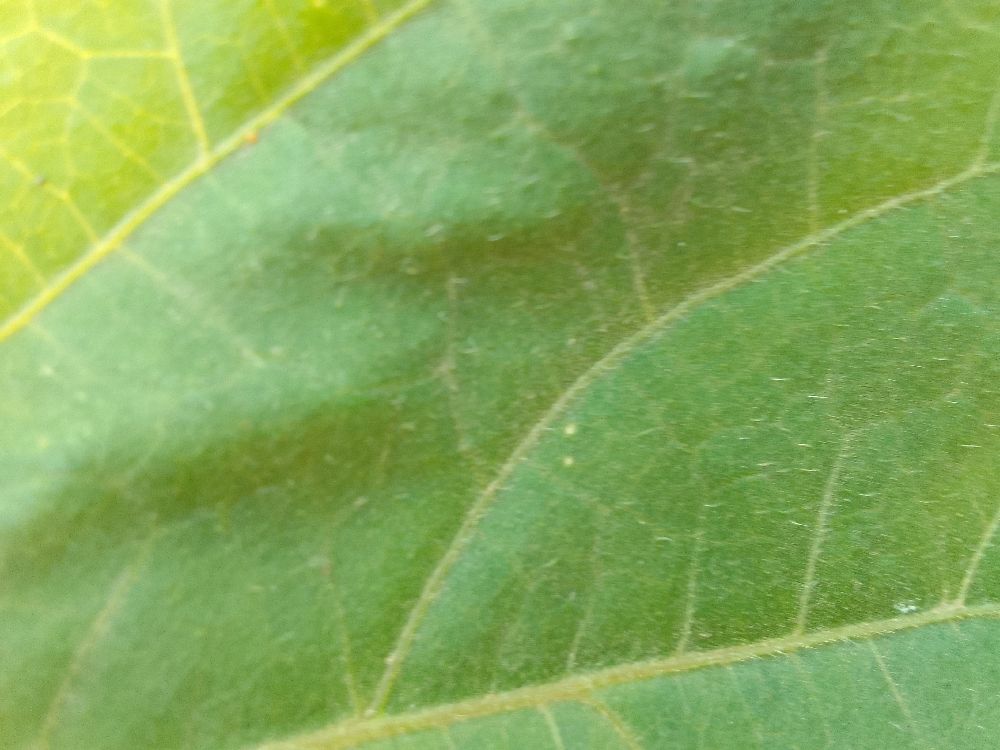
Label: healthy